Mykola Ivasyuk

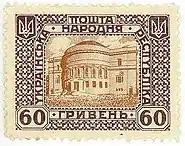
₴60 postage stamp

He held his first exhibition in Chernivtsi, where he displayed genre works as well as historical scenes. In 1899, he established a school there for "talented but poor youth", which he operated until 1908, when he took Repin's advice about Kyiv. Just prior to World War I, however, the government of Bukovina offered him the sum of 1000 Crowns to establish another art school in Chernivtsi, so he returned. He also opened a workshop for icon painting. It was there that he executed his most famous work; "The Entrance of Bohdan Khmelnytsky to Kyiv in 1649", a reproduction of which was once a common sight in Ukrainian homes. As a supporter of Ukrainian independence, he created many similar paintings, but most of them were lost years later when he once again went to Kyiv.